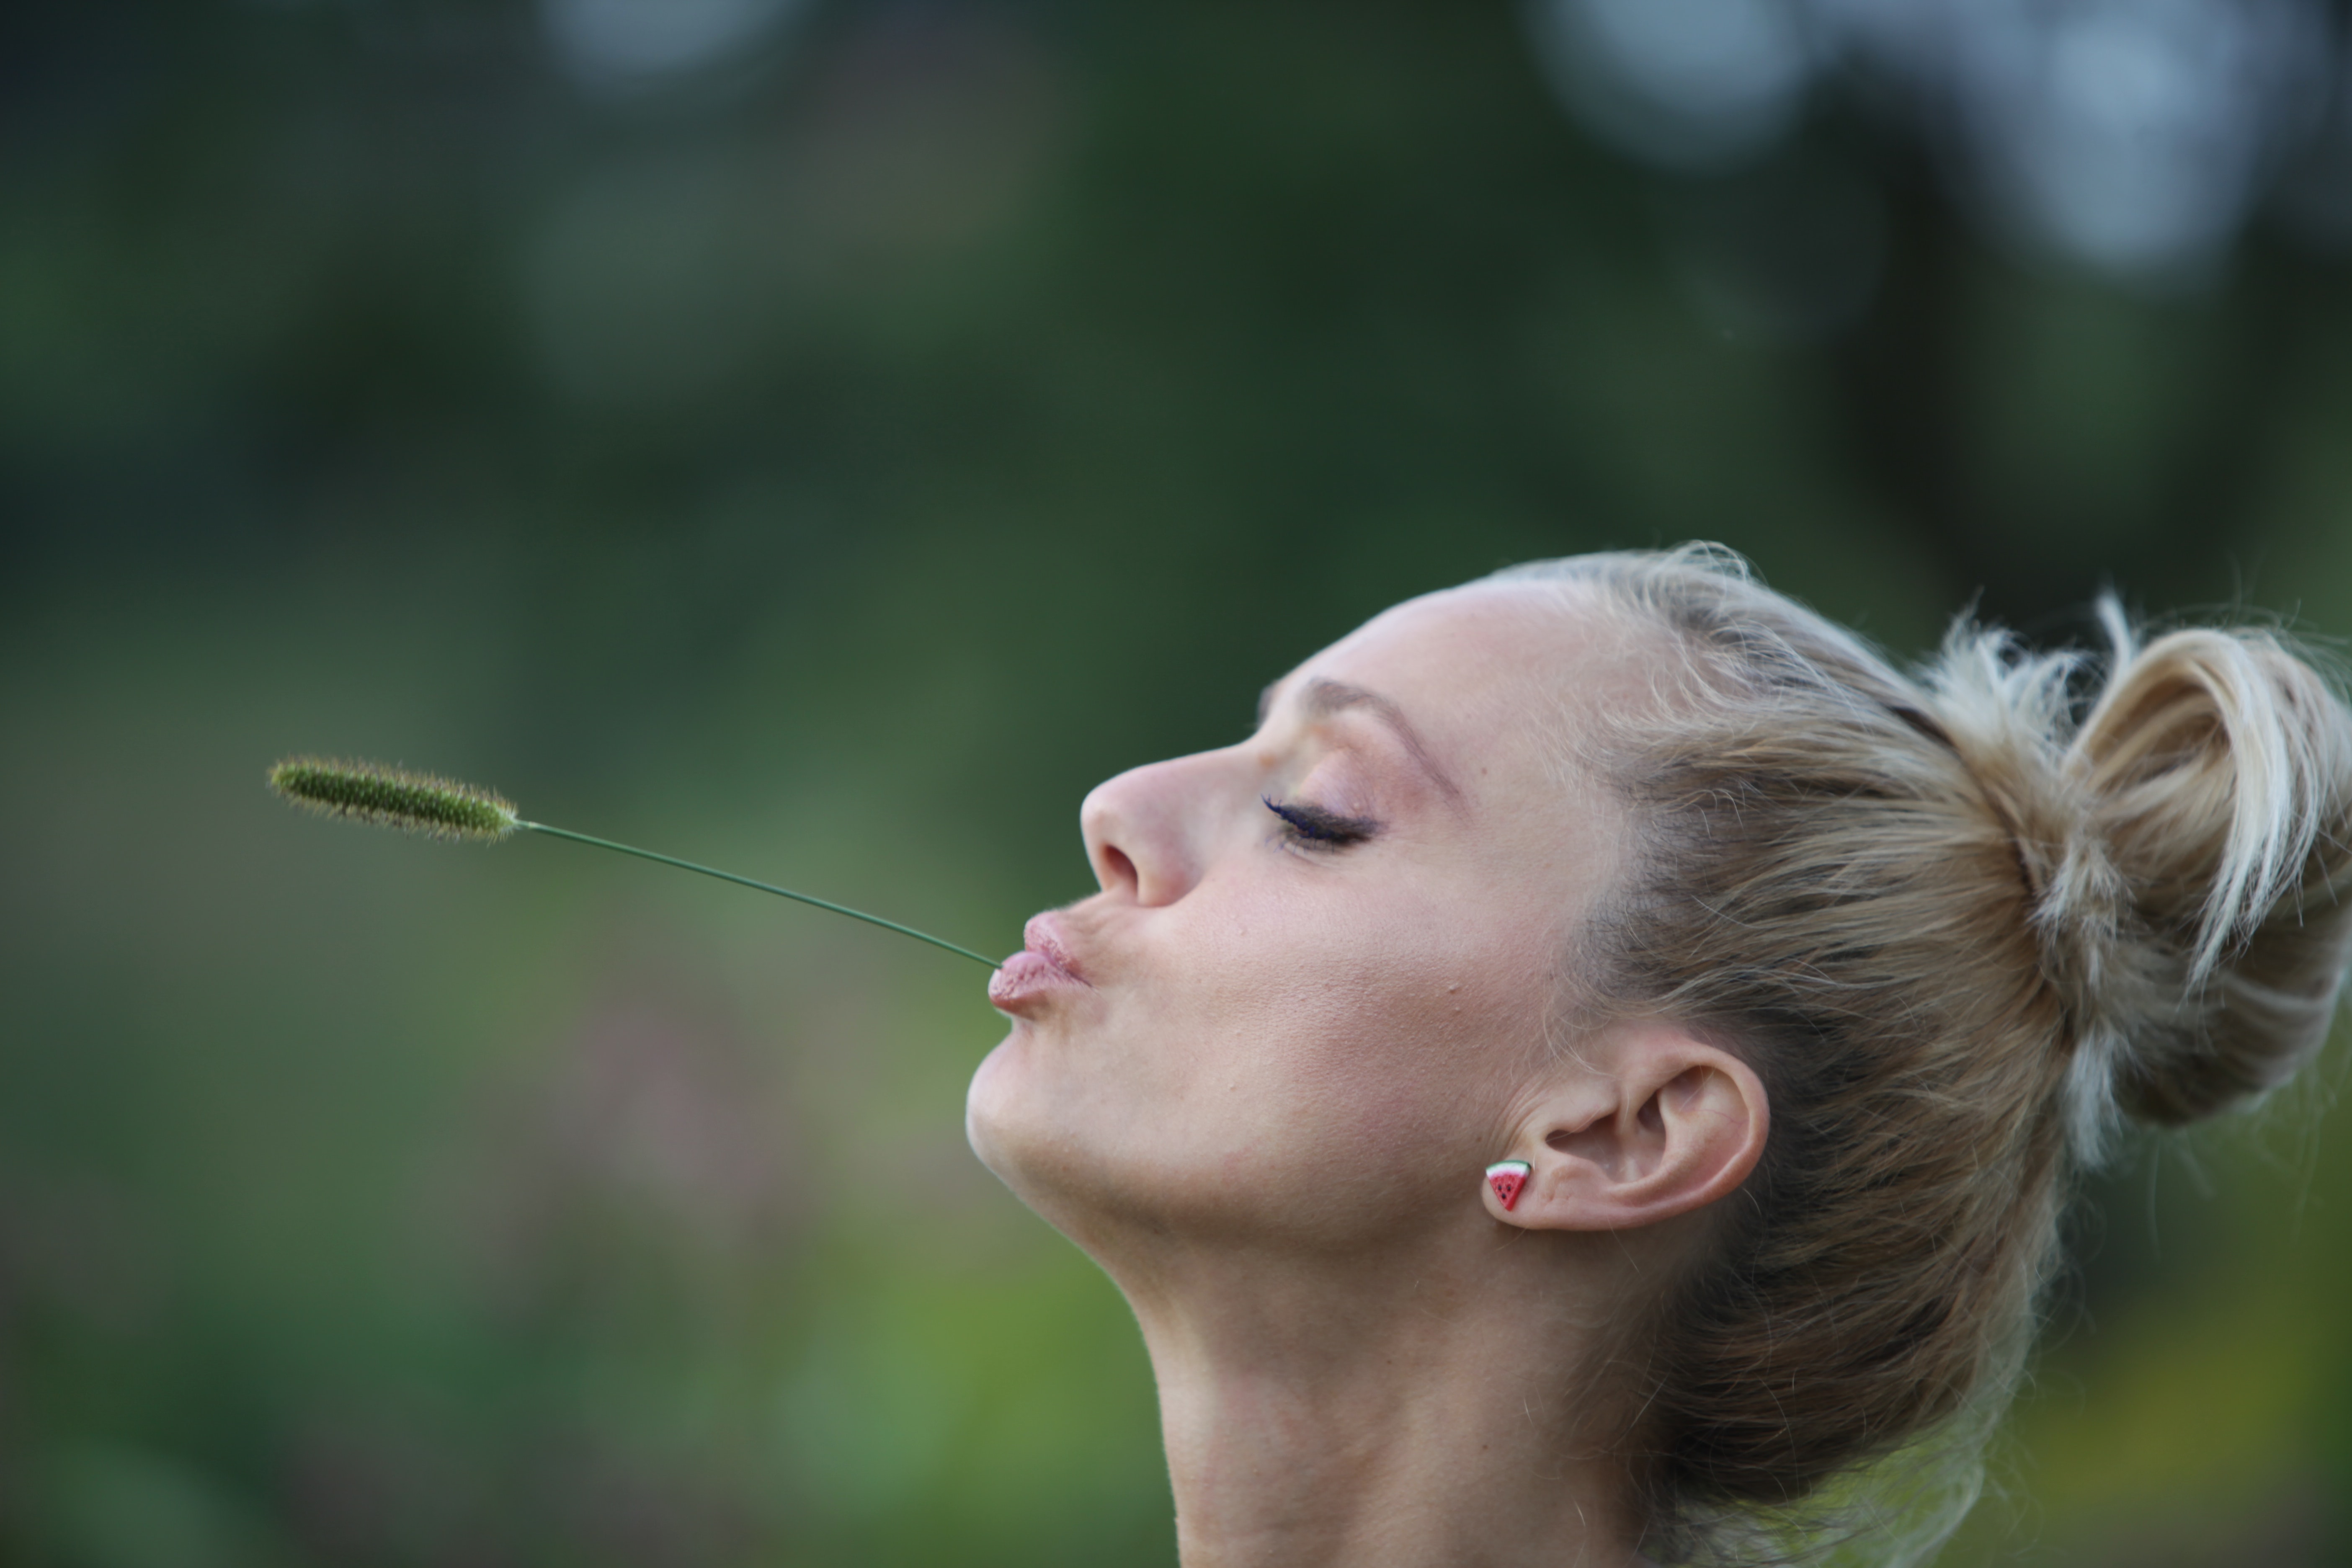
hair, People in nature, face, green, beauty, skin, blond, head, lip, hairstyle, nose, cheek, grass, eye, photography, close up, organism, dandelion, plant, portrait photography, neck, ear, long hair, fawn, flower